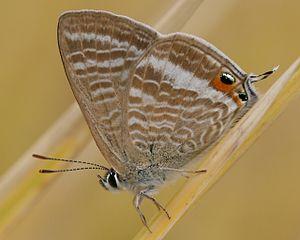
L’Azuré porte-queue est une espèce de lépidoptères de la famille des Lycaenidae. Ce petit papillon migrateur a une aire de répartition particulièrement étendue, couvrant l'Afrique, le Sud de l'Europe et de l'Asie, et l'Océanie.
Lampides est un genre de lépidoptères de la famille des Lycaenidae.